The Temple of Elemental Evil (video game)

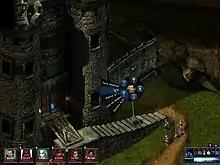
A radial menu is used for choosing a character's actions.

The game focuses on a party of up to five player-controlled characters. These characters can be created by the player or can be one of the pre-made characters that come with the game. All, however, must be within one step of a party alignment. Any player-made characters are created in a 13-step process, but there is an option to let the game deal with most aspects of character creation for the player. At any time, the party can have up to three NPC followers, and all player characters can have a familiar and/or animal companion as allowed by class.